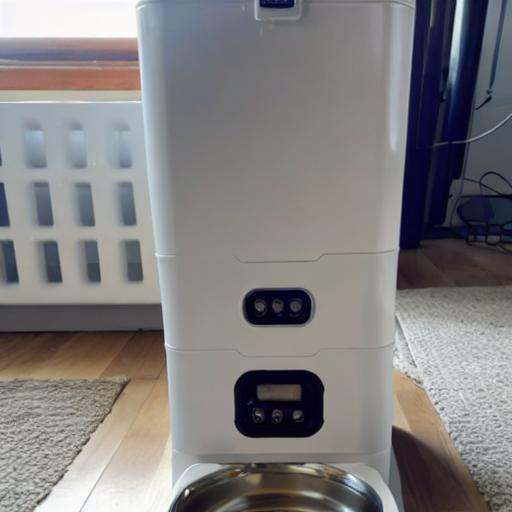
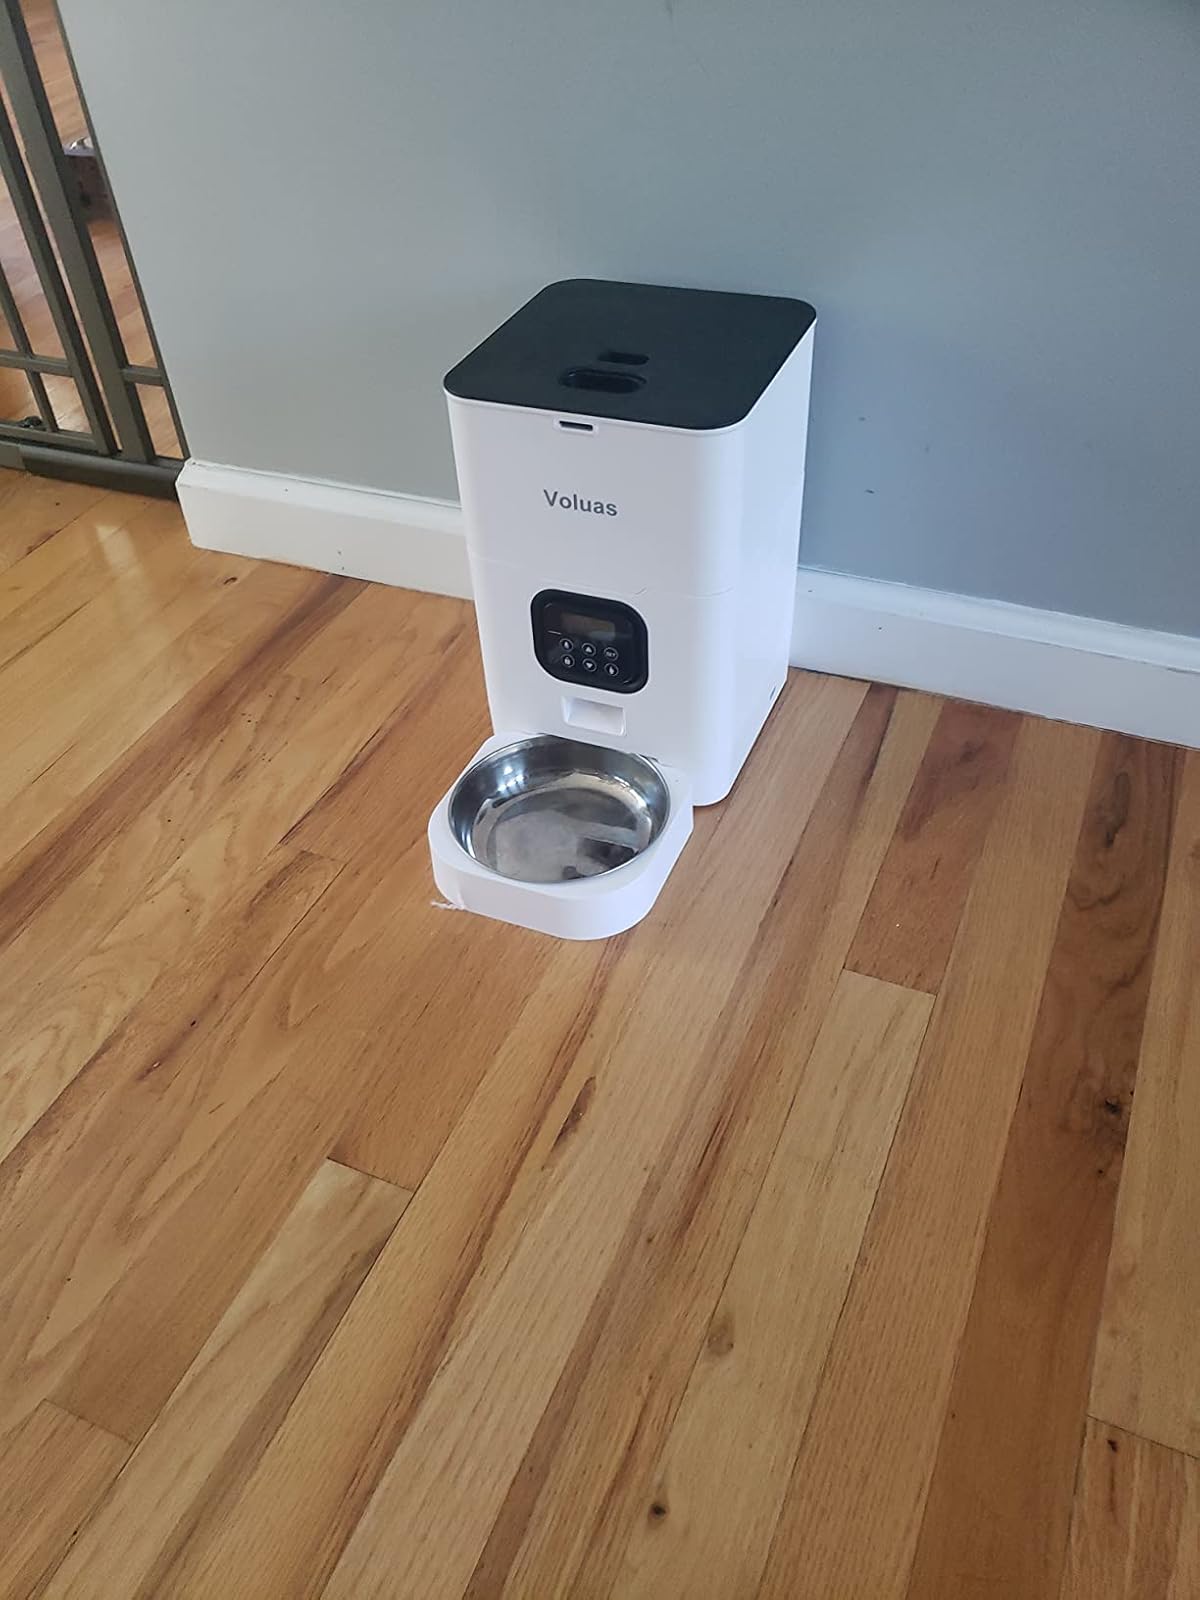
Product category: items_feeder
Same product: no